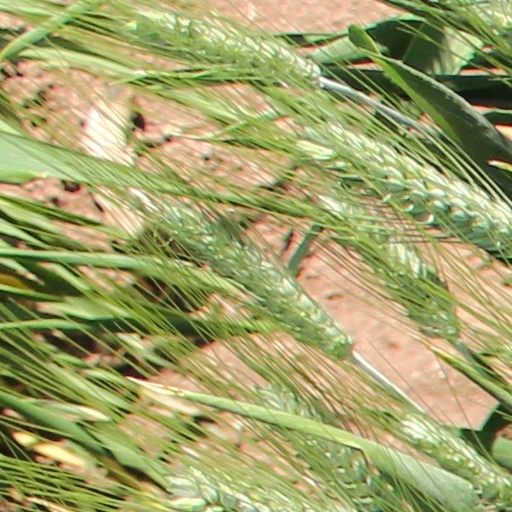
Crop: wheat